Emmeline Pankhurst

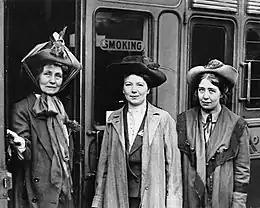
Emmeline Pankhurst (left) and Christabel (centre) and Sylvia at Waterloo Station, London on 4 October 1911.

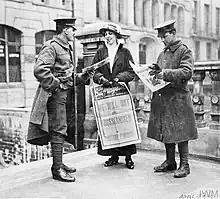
A female women's rights activist handing out the "Suffragette" newspaper with the headline "We Will Not Be Prussianised" to British servicemen on 16 April 1915.

By 1903, Pankhurst believed that years of moderate speeches and promises about women's suffrage from members of parliament (MPs) had yielded no progress. Although suffrage bills in 1870, 1886, and 1897 had shown promise, each was defeated. She doubted that political parties, with their many agenda items, would ever make women's suffrage a priority. She even broke with the ILP when it refused to focus on Votes for Women. It was necessary to abandon the patient tactics of existing advocacy groups, she believed, in favour of more militant actions. Thus on 10 October 1903 Pankhurst and several colleagues founded the Women's Social and Political Union (WSPU), an organisation open only to women and focused on direct action to win the vote. "Deeds," she wrote later, "not words, was to be our permanent motto." The WSPU confined its membership to women – men could not become members.